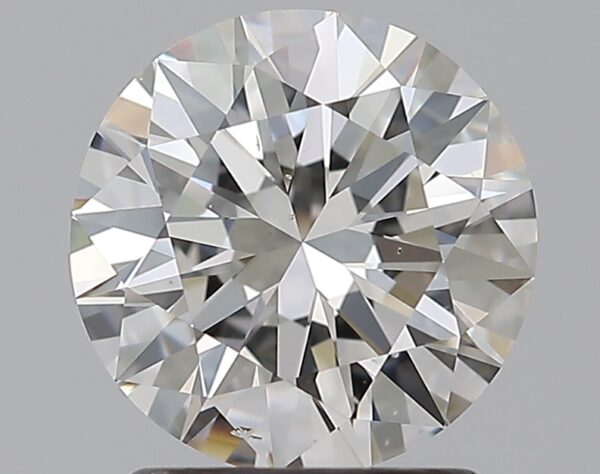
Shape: round
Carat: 1.5
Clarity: SI1
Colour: I
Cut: EX
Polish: EX
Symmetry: EX
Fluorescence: F
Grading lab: GIA
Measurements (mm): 7.32 x 7.37 x 4.51